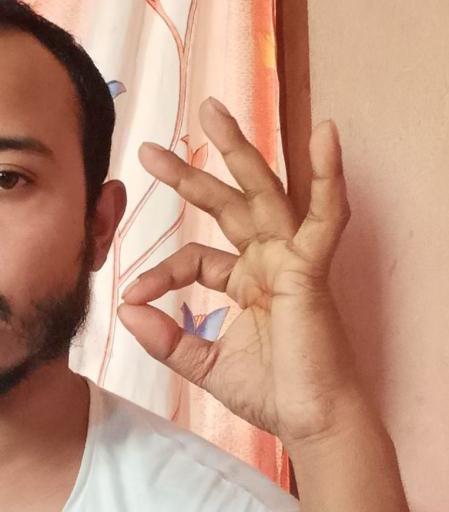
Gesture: ok